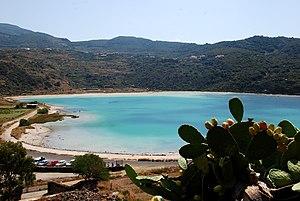
Le parc national de l'île de Pantelleria est un parc national italien protégeant la faune, la flore et les paysages de l'île de Pantelleria, au large de la Sicile. Il a été créé en 2016.